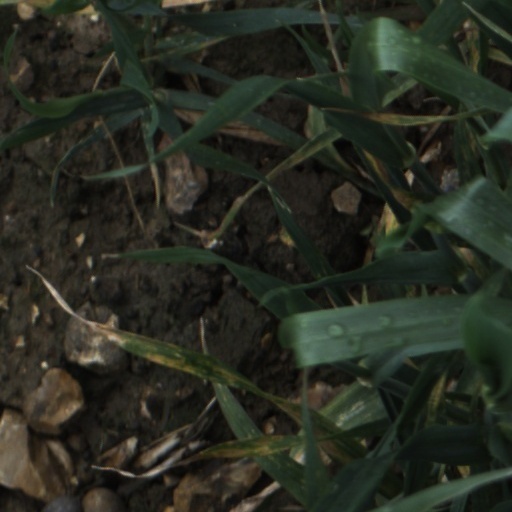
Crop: wheat